Neman

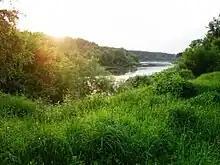
Neman sunset

Lithuanians refer to Nemunas as "the father of rivers" ("Nemunas" is a masculine noun in Lithuanian). Countless companies and organizations in Lithuania have "Nemunas" in their name, including a folklore ensemble, a weekly magazine about art and culture, a sanatorium, and numerous guest houses and hotels. Lithuanian and Polish literature often mention the Nemunas. One of the most famous poems by Maironis starts: